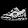
Label: Sneaker